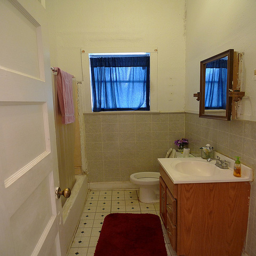
a bathroom window sink toilet and a mirror
A small bathroom with blue curtains and a towel on the shower.
The door is open to a thin well lit bathroom.
Doorway view of a bathroom with sink, tub and toilet.
A bathroom with sink, toilet, rug and windows.